Technophobia

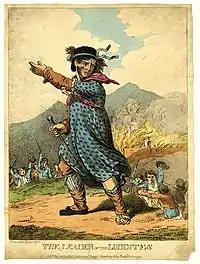
"The Leader of the Luddites", engraving of 1812

Several societal groups are considered technophobic, the most recognisable of which are the Luddites. Many technophobic groups revolt against modern technology because of their beliefs that these technologies are threatening their ways of life and livelihoods. The Luddites were a social movement of British artisans in the 19th century who organized in opposition to technological advances in the textile industry. These advances replaced many skilled textile artisans with comparatively unskilled machine operators. The 19th century British Luddites rejected new technologies that impacted the structure of their established trades, or the general nature of the work itself.